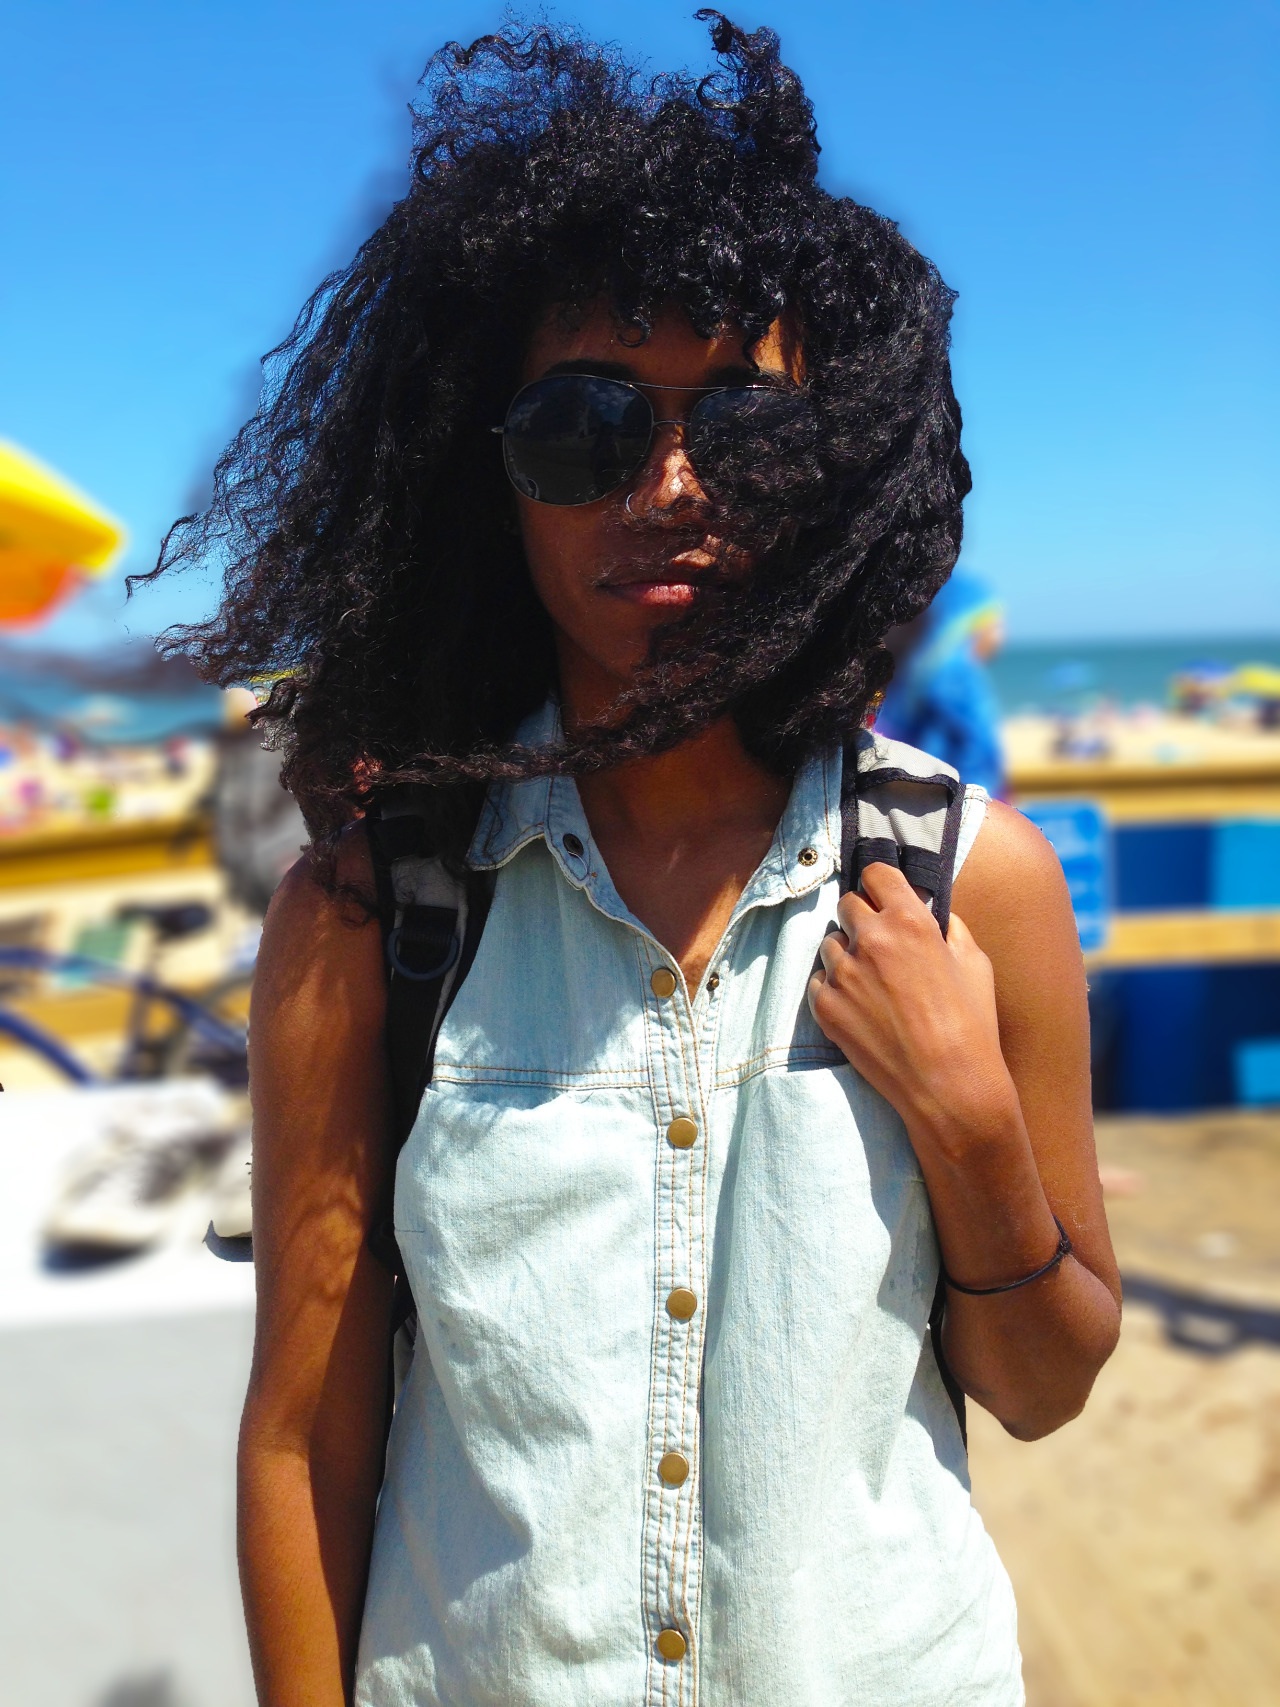
person, people, woman, hair, model, color, fashion, blue, clothing, lady, hairstyle, shirt, sunglasses, glasses, beauty, shades, photo shoot